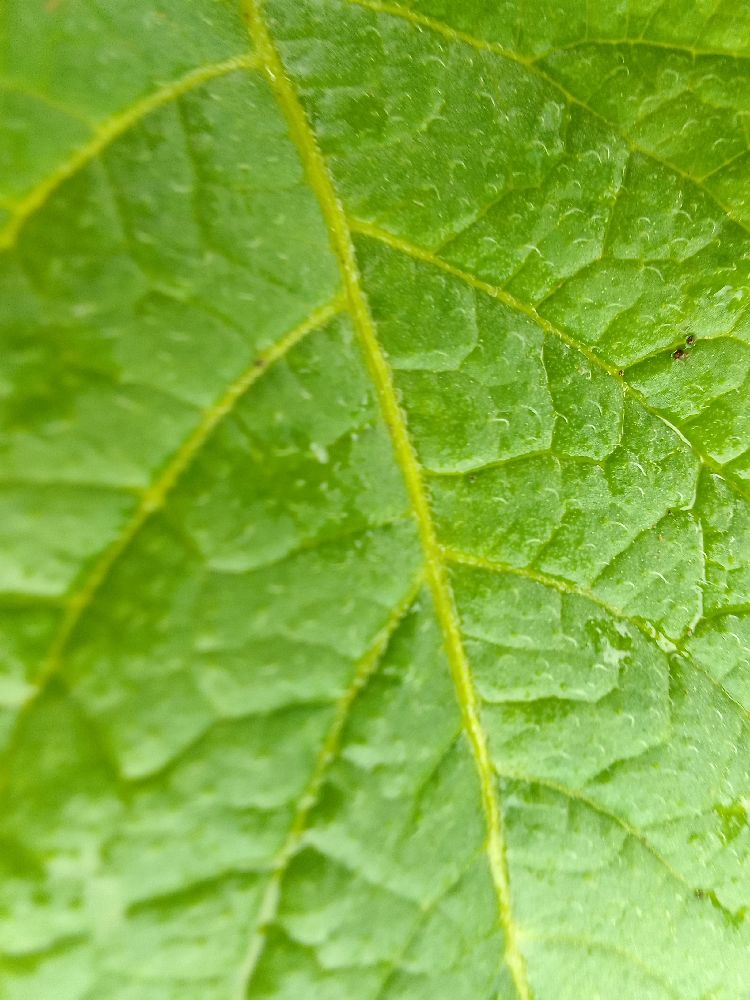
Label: Healthy